Ueli Maurer

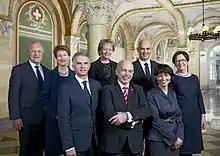
2013 Swiss Federal Council

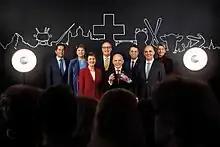
2019 Swiss Federal Council

On 27 November 2008, the party's parliamentary group unanimously nominated both Maurer and Blocher as candidates to succeed Schmid as Federal Councillor. With Blocher – who was ousted from the Federal Council in 2007 – considered unelectable by all other parties, the "Neue Zürcher Zeitung" and other Swiss media called Maurer the clear frontrunner for the Council seat even before his nomination. On 10 December 2008 Maurer was elected to the Federal Council in the third round of voting with 122 votes, a margin of a single vote.